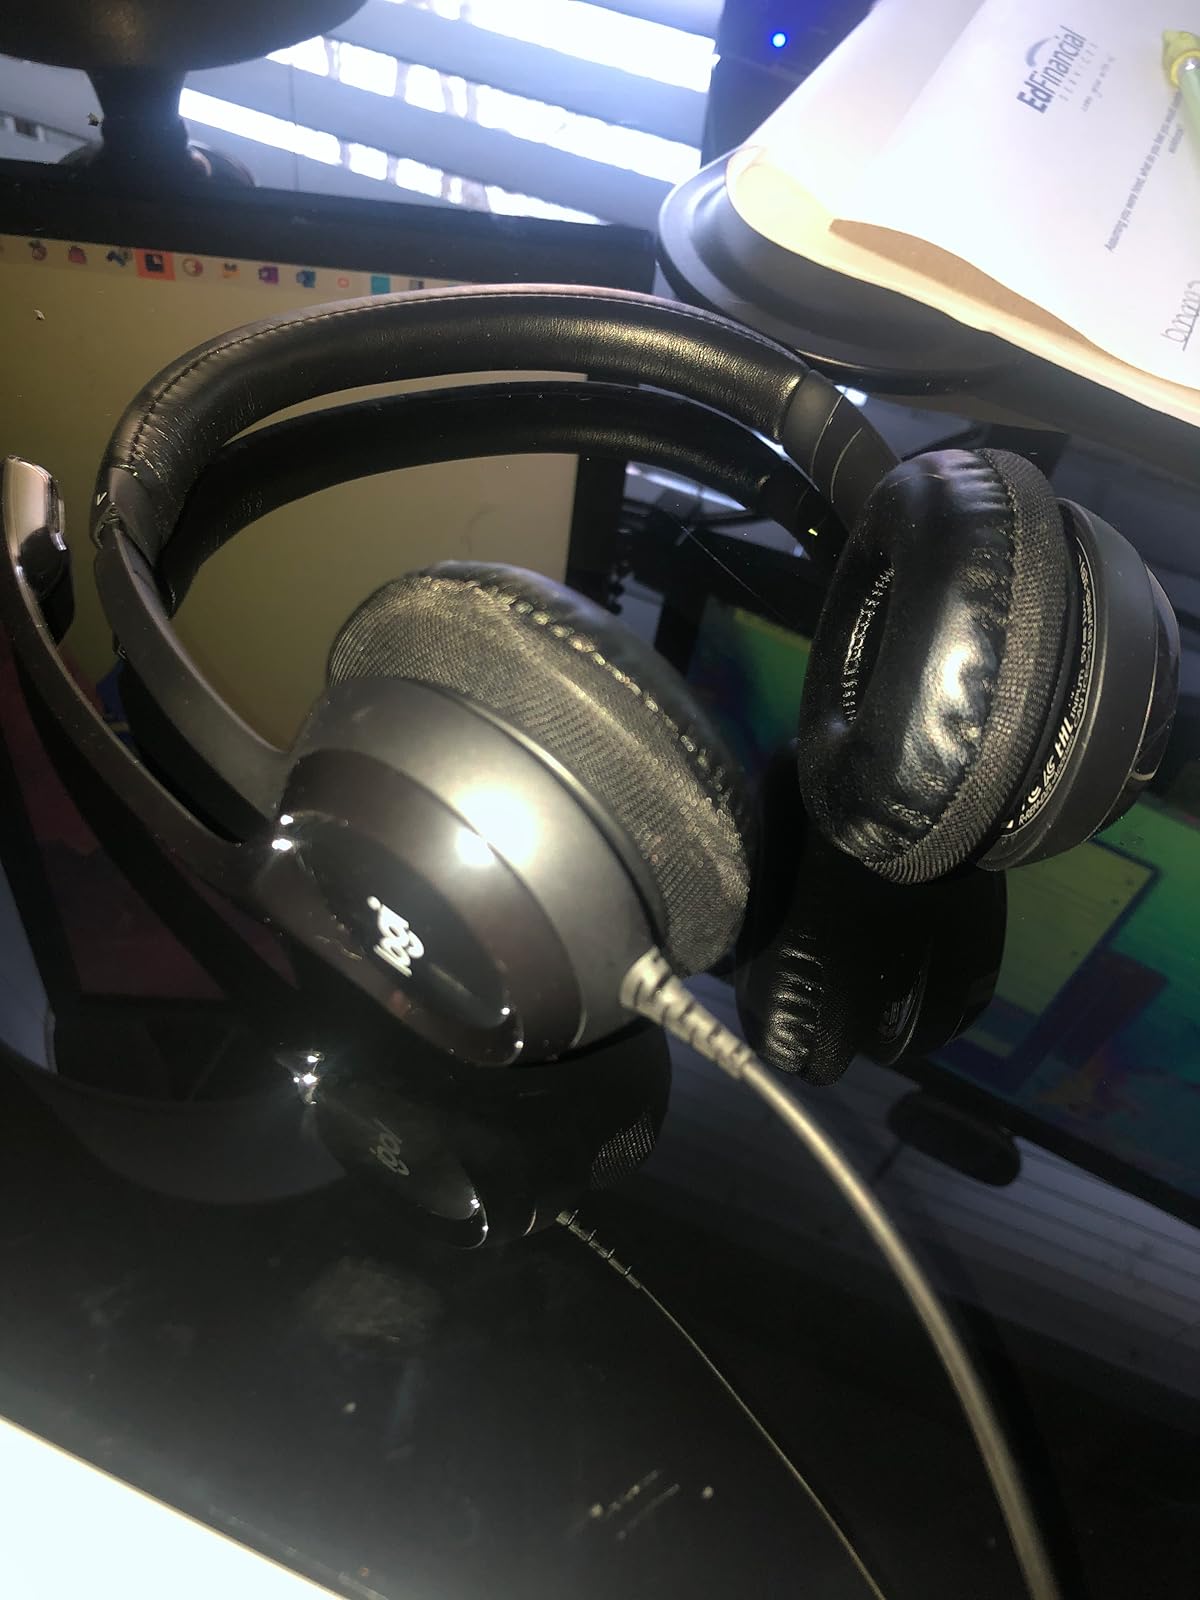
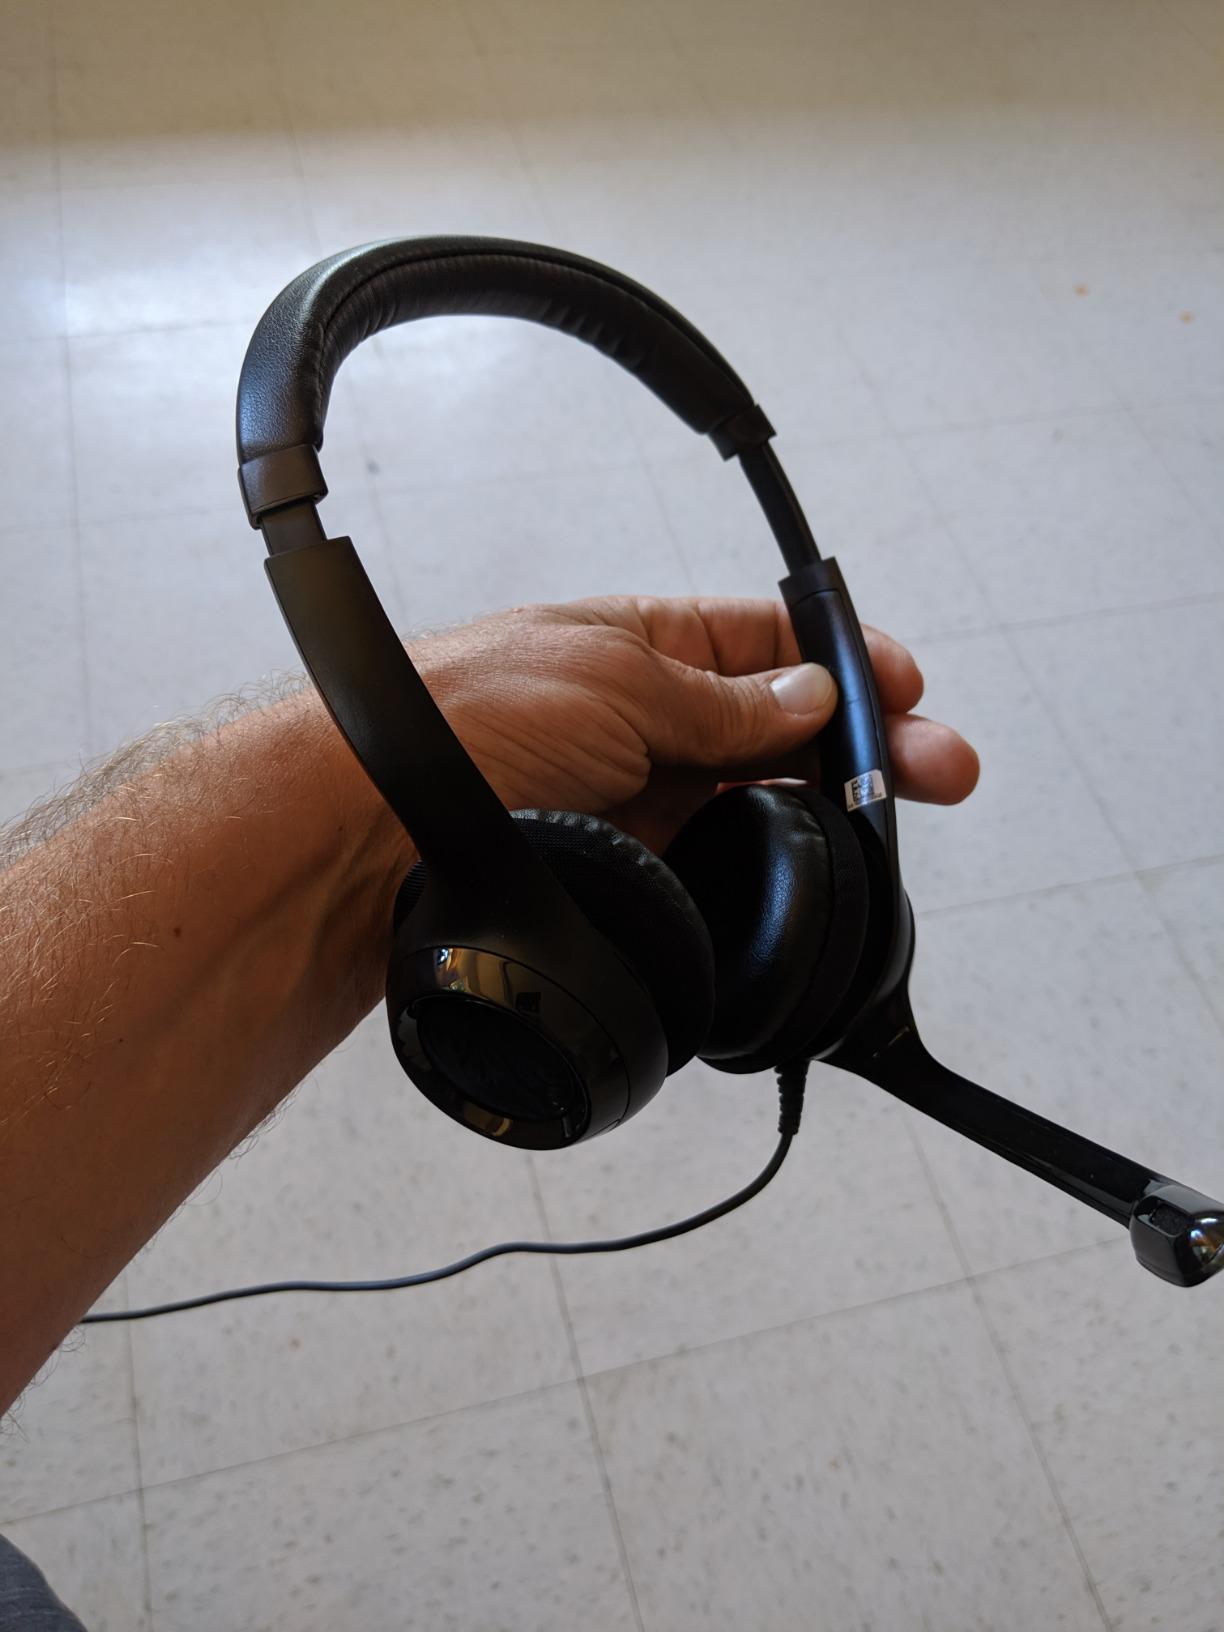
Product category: headphones
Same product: yes